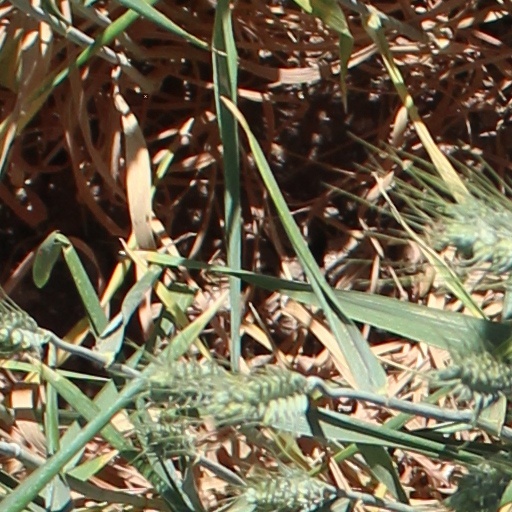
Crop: wheat